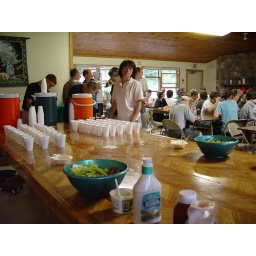
All the ducks in a row, all the cups in a line.